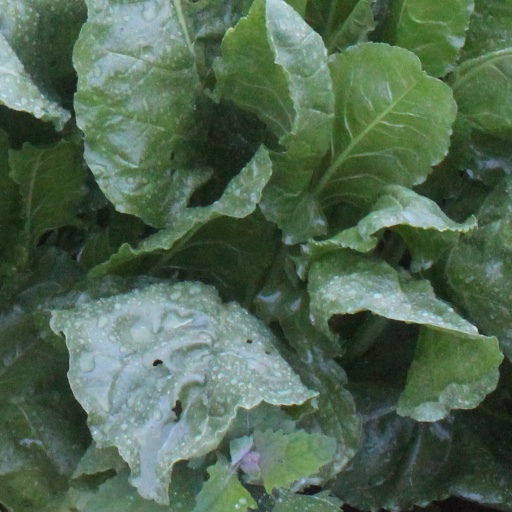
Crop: sugar beet